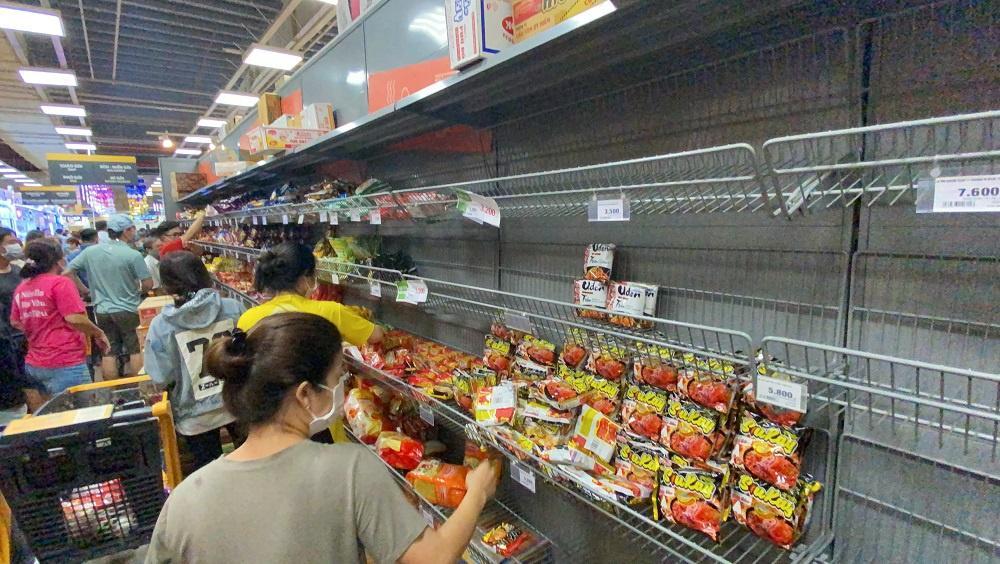
có nhiều người đang đứng gần một kệ hàng có nhiều không gian trống